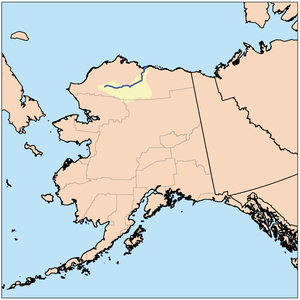
Le fleuve Colville est un fleuve d'Alaska aux États-Unis, situé dans le borough de North Slope, long de 560 kilomètres. C'est un des cours d'eau les plus septentrionaux d'Amérique du Nord. Il draine une région de toundra, sur les flancs nord de la chaîne Brooks, son cours est entièrement situé au nord du cercle arctique. Ses eaux sont gelées plus de la moitié de l'année, et se remettent à couler au printemps.